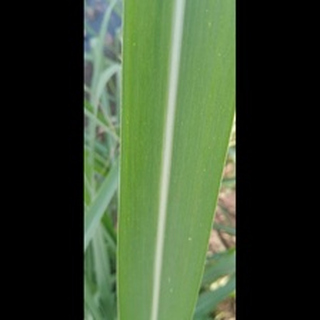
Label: healthy_sugarcane